Alpha blocker

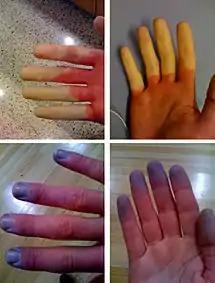

Both α blockers and α blockers have been examined to treat Raynaud's disease. Although α blockers, such as prazosin, have appeared to give slight improvement for the sclerotic symptoms of Raynaud's disease, there are many side effects that occur while taking this drug. Conversely, α blockers, such as yohimbine, appear to provide significant improvement of the sclerotic symptoms in Raynaud's Disease without excessive side effects.